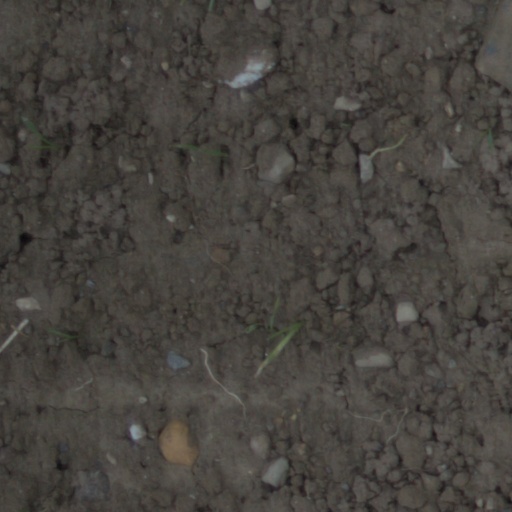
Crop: wheat